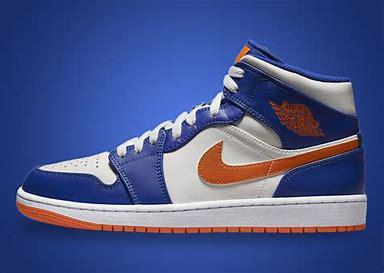
Brand: Jordan
Model: kg Air Jordan 1 Mid